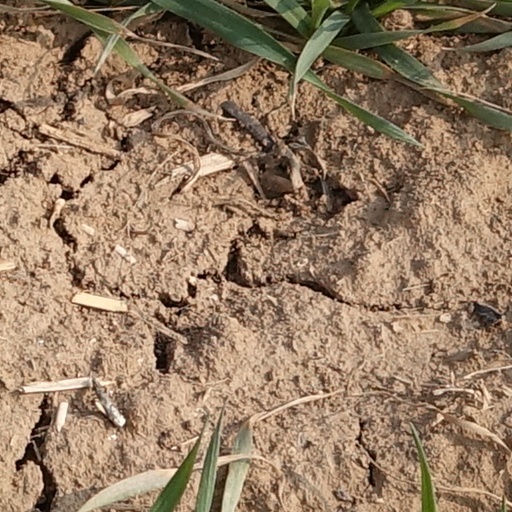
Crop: wheat